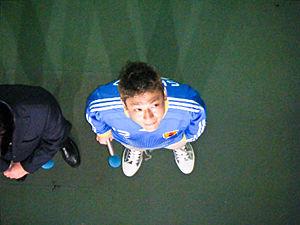
Shingo Katori est un chanteur, animateur de télévision et acteur japonais, ancien membre du groupe SMAP et en est le plus jeune membre.